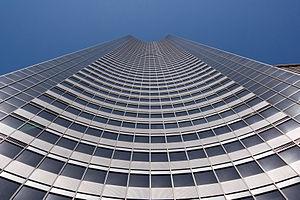
Perspective en contre-plongée du gratte-ciel du Columbia Center, le plus haut gratte-ciel de la ville de Seattle, dans l'État de Washington aux États-Unis. Bosanski: Pogled prema nebu kod centra Columbia u Seattleu, država Washington, SAD Čeština: Pohled k obloze těsně u budovy Columbia Center v Seattlu, stát Washington, USA
Le Columbia Center, autrefois connu sous les noms de Bank of America Tower puis Columbia Seafirst Center, est le plus haut gratte-ciel de la ville de Seattle.